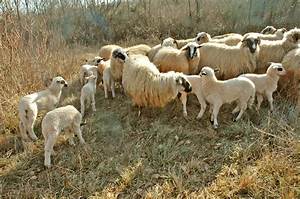
Label: sheep